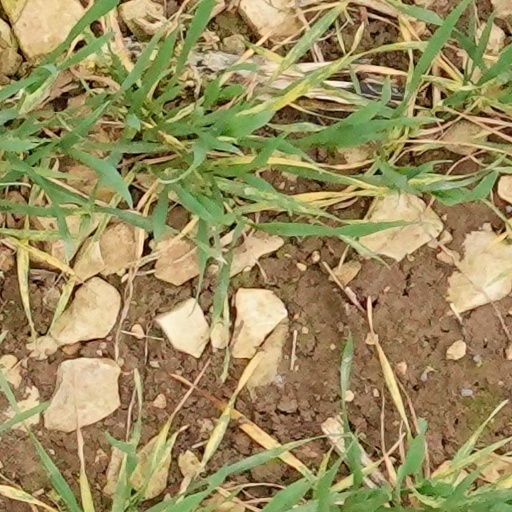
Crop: wheat